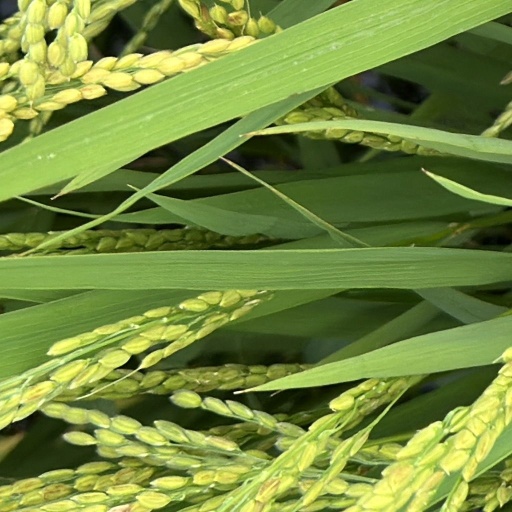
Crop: rice